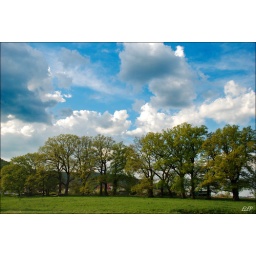
A cloudy but blue sky in Belfort. It is not always like this here :)